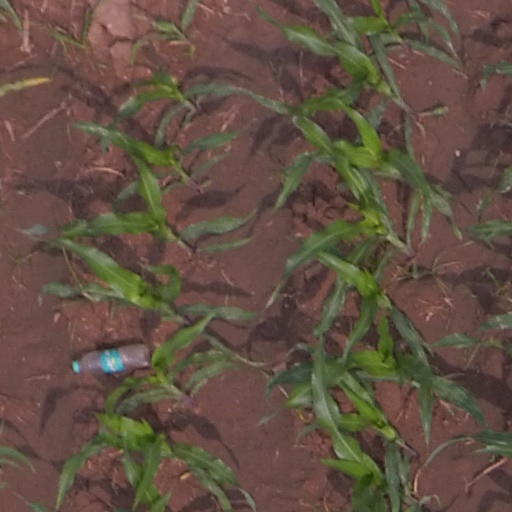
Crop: maize; corn